Annie H. Small

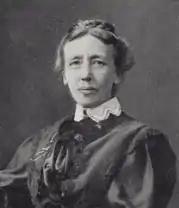
Annie Hunter Small

Ann Small or Ann Hunter "Annie" Small (26 December 1857 – 7 February 1945) was a Scottish missionary to India and a Scottish educationist who trained women to work in Christian missions.